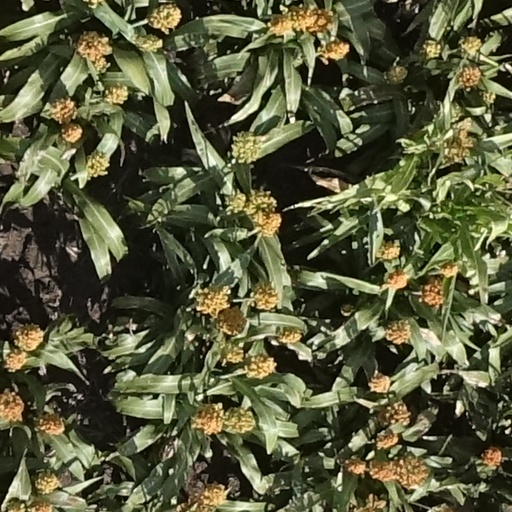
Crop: sorghum